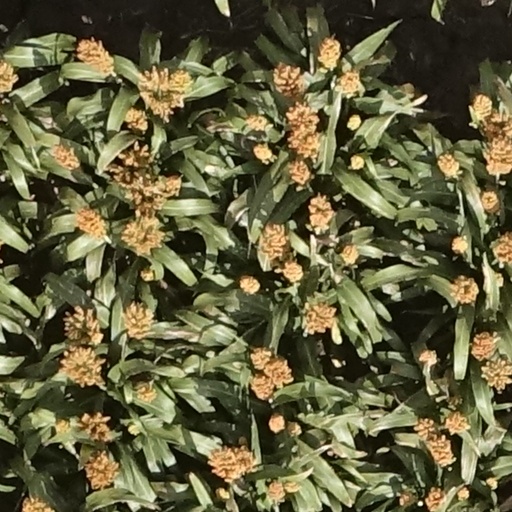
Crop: sorghum